Kutuzovo, Krasnoznamensky District, Kaliningrad Oblast

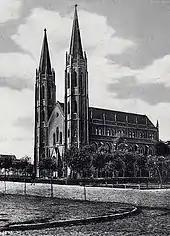
Former Saint Immanuel church

The original name of the settlement is of Baltic origin. In 1454, the region was incorporated by Casimir IV Jagiellon to the Kingdom of Poland upon the request of the anti-Teutonic Prussian Confederation. After the subsequent Thirteen Years' War, since 1466, it formed part of the Kingdom of Poland as a fief held by the Teutonic Order, and after 1525 held by secular Ducal Prussia.